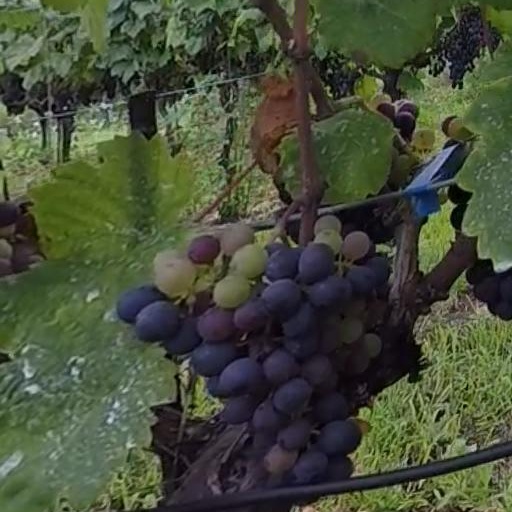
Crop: grape